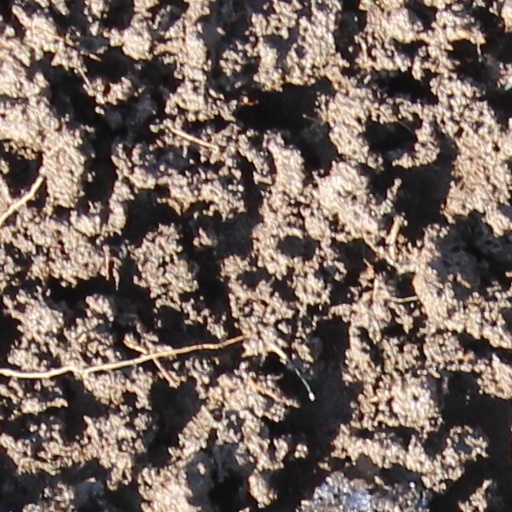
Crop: wheat